Jake Griffin

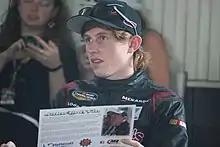
Griffin at Bristol Motor Speedway in 2016

Jacob D. Griffin (born November 16, 1998) is an American professional stock car racing driver who last competed part-time in the NASCAR Camping World Truck Series, driving the No. 34 Chevrolet Silverado for Reaume Brothers Racing. He has also raced in the ARCA Menards Series in the past. All of Griffin's starts in both series have come on dirt tracks and short tracks.